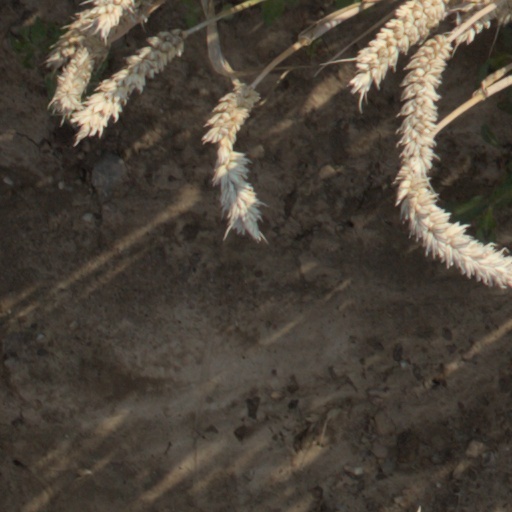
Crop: wheat